Ebenezer Gay House

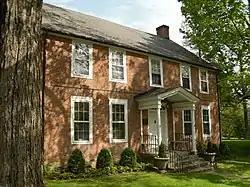

The Ebenezer Gay House, also known locally as the Gay-Hoyt House, is a historic house museum at 18 Main Street in Sharon, Connecticut. Built in 1775, it is a well-preserved example of Georgian colonial architecture in brick. It was listed on the National Register of Historic Places in 1979, and is part of the Sharon Historic District, listed in 1993. It is now home to the Sharon Historical Society.